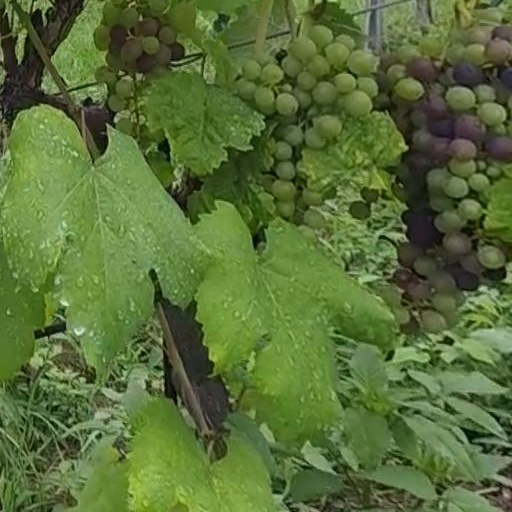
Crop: grape